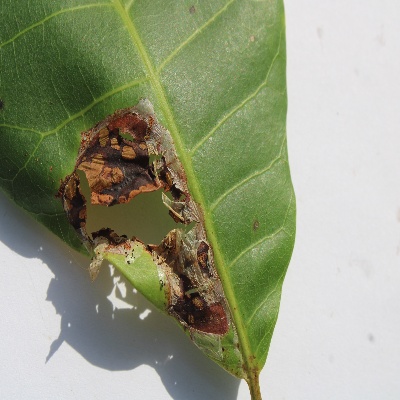
Crop: Cashew
Condition: leaf miner